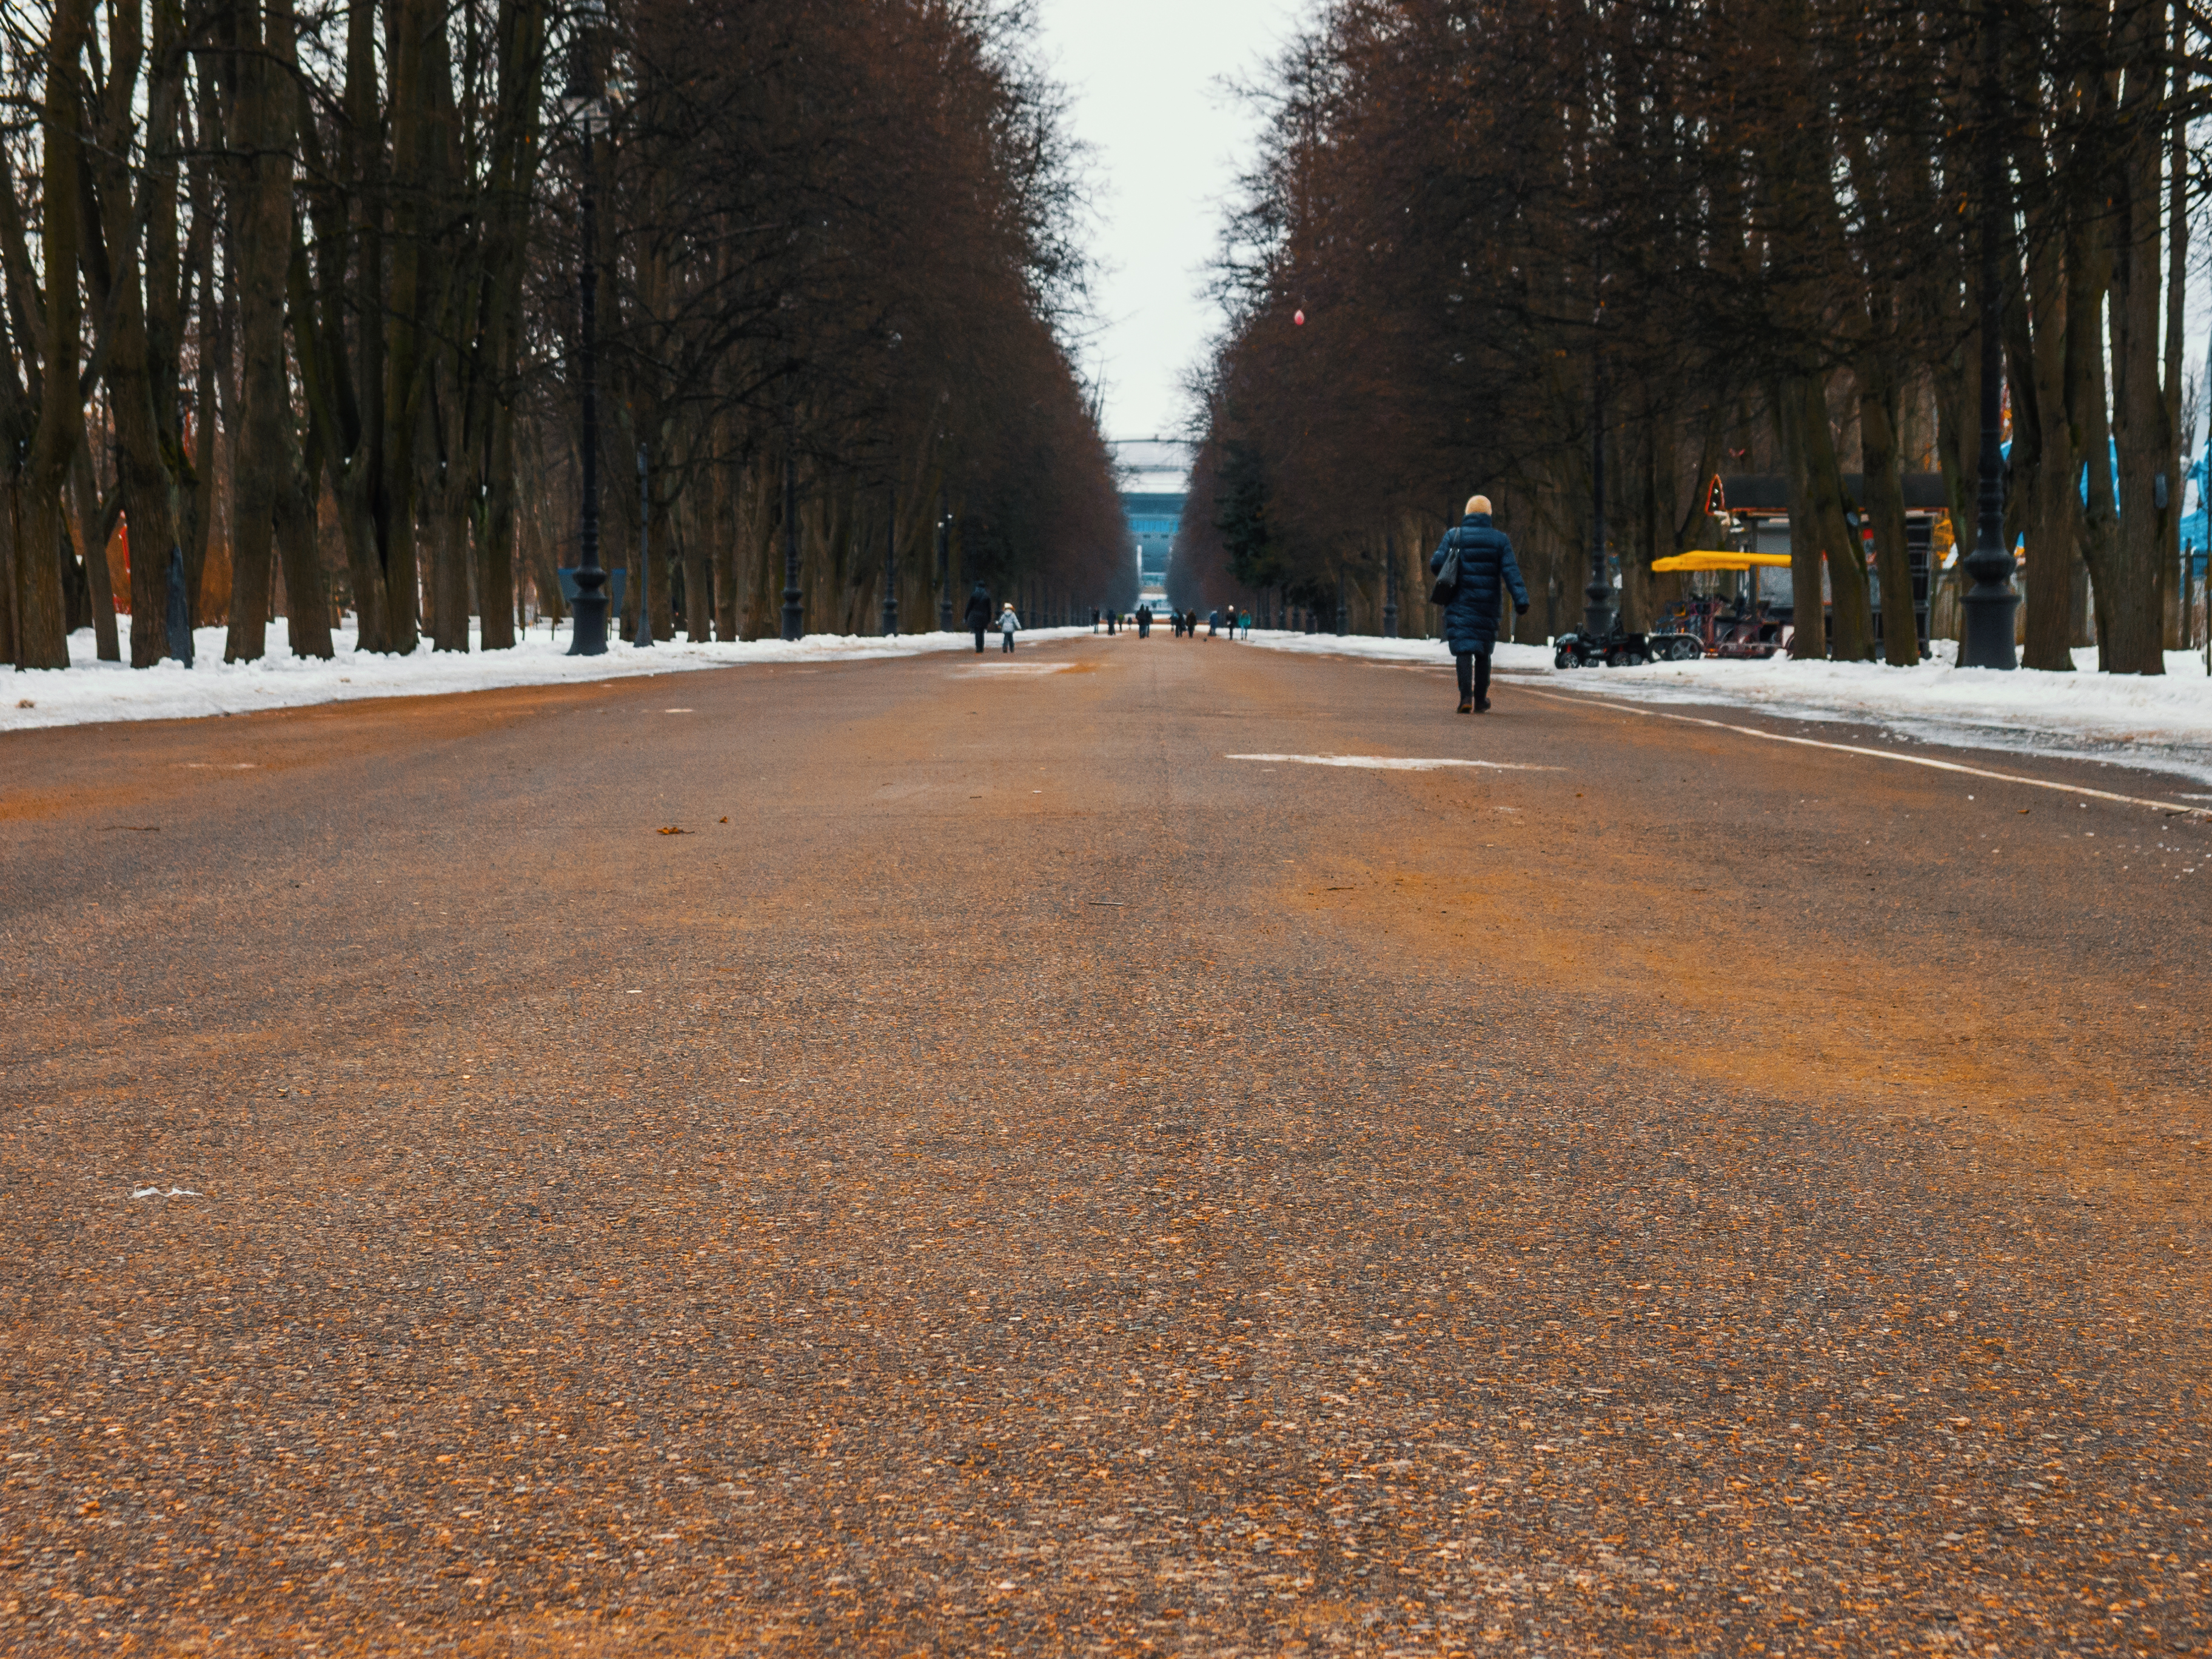
images, sky, road surface, asphalt, branch, natural landscape, sunlight, tree, thoroughfare, tar, woody plant, wood, deciduous, grass, sidewalk, landscape, road, Tints and shades, forest, trunk, city, freezing, soil, shadow, winter, path, grove, lane, symmetry, walkway, woodland, street, cobblestone, recreation, autumn, pedestrian, frost, walking, flooring, trail, park